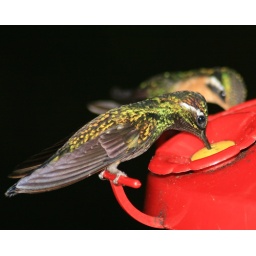
Unknown Humming Bird, with a female grey-tailed mountain gem humming bird in the background